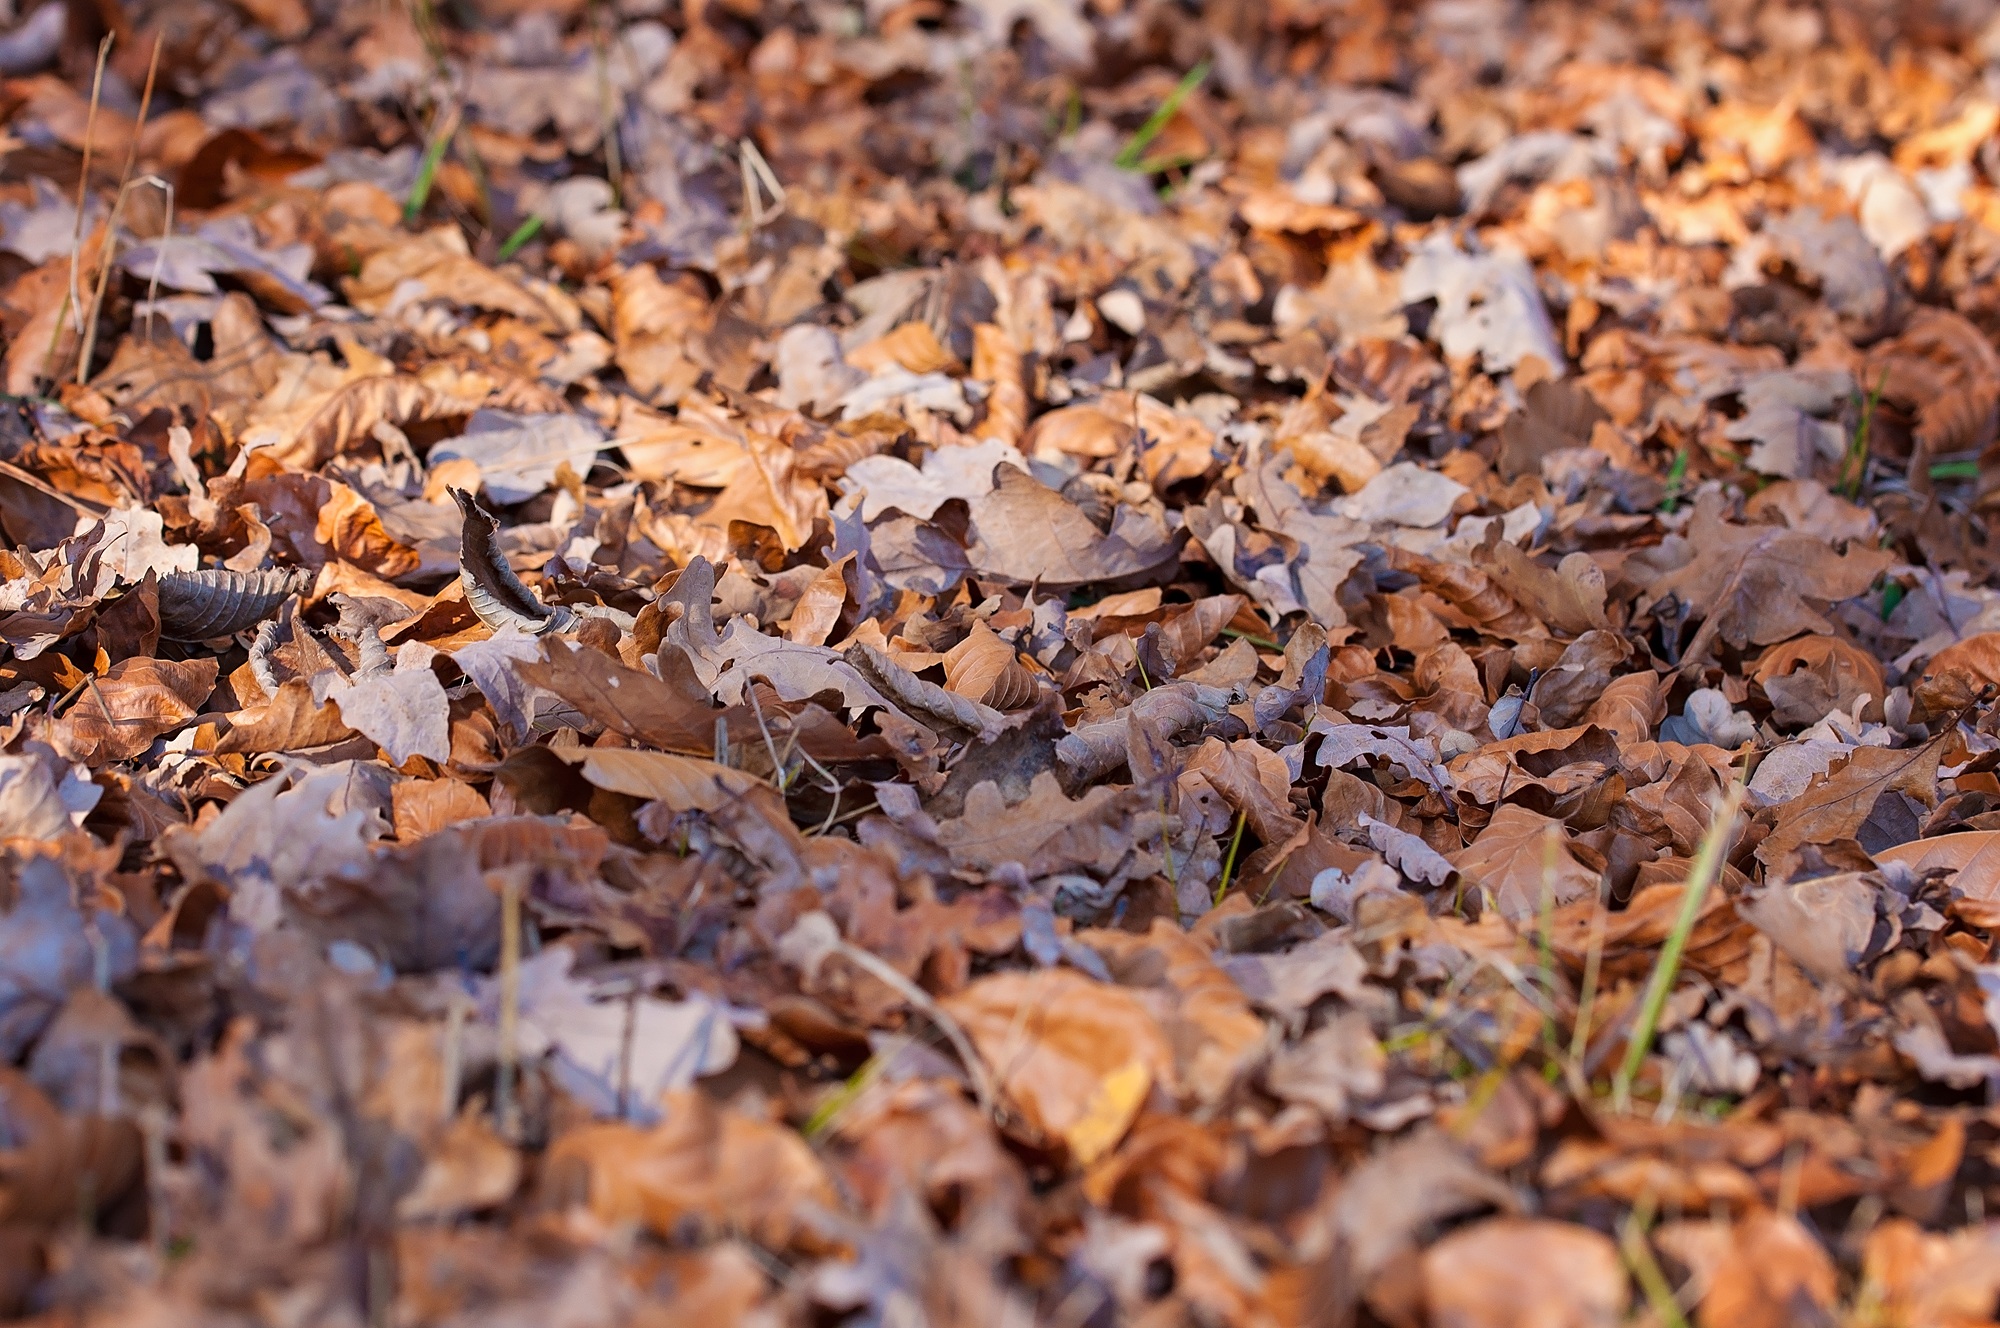
tree, nature, rock, branch, plant, wood, ground, leaf, flower, frost, autumn, brown, soil, season, leaves, fall color, fall foliage, woody plant